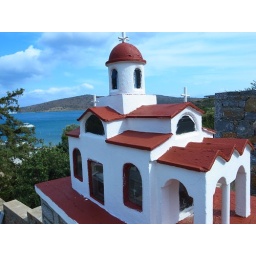
We see this type of house shape shrines all over the road site on crete.